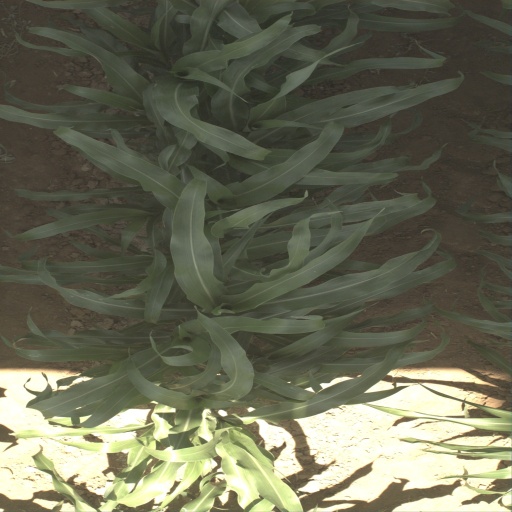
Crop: sorghum